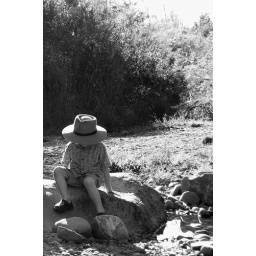
A boy in a hat ..